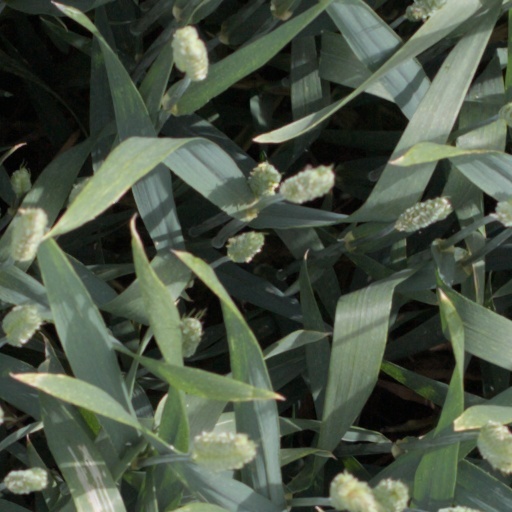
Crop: wheat